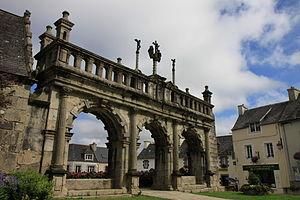
L'Arc de Triomphe de l'enclos paroissial de Sizun, Finistère. This building is classé au titre des Monuments Historiques. It is indexed in the Base Mérimée, a database of architectural heritage maintained by the French Ministry of Culture,